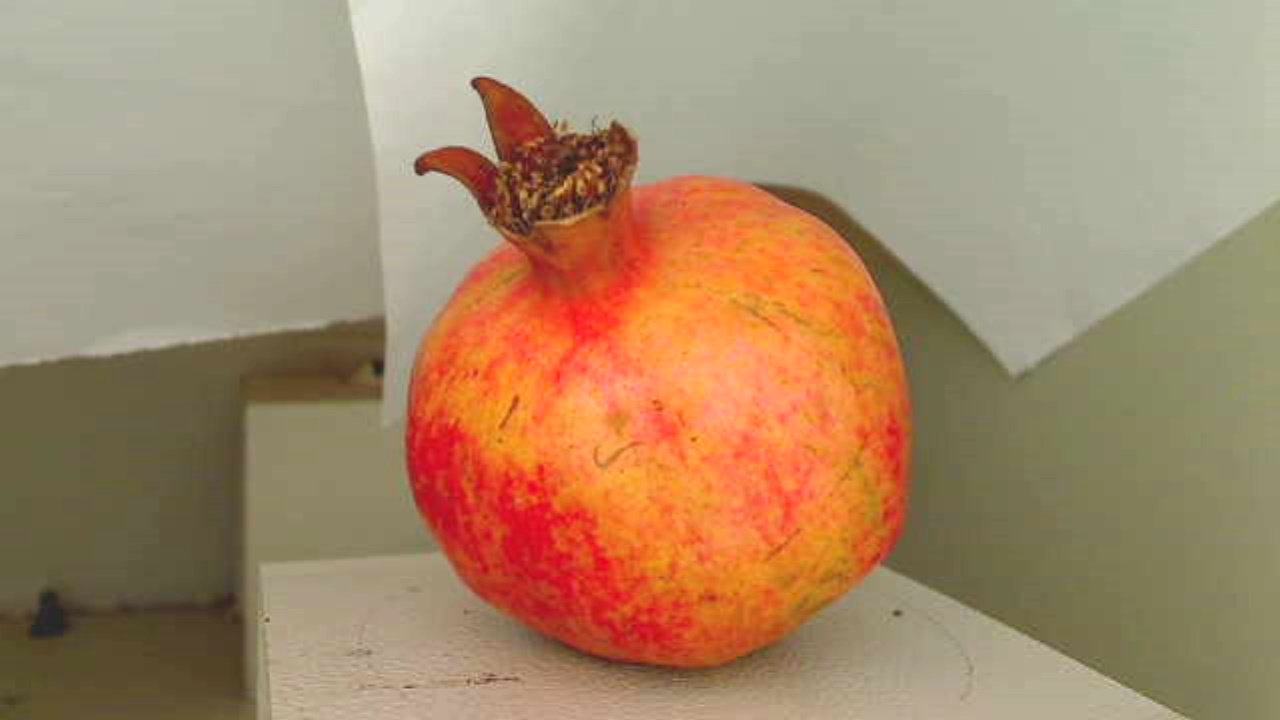
Grade: grade-3
Quality: quality-3